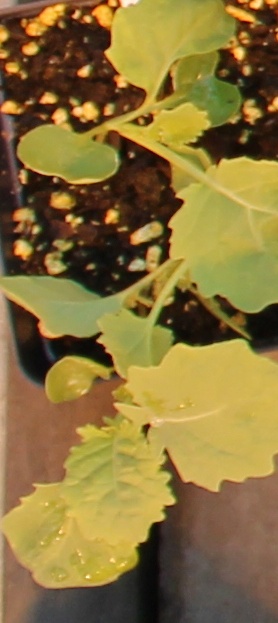
Label: Canola